Winterthur

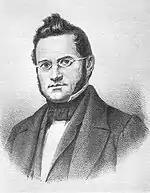
Jonas Furrer 1850

Bahnhof Winterthur, the central station, is one of the busiest stations on the Swiss Railway Network with 105,000 passengers a day. As the town is close to Zurich, it is served by many trains on the local Zurich S-Bahn network. EuroCity services to Munich and regional trains to St. Gallen, Konstanz or Romanshorn also serve the station. As well as the Hauptbahnhof, there are nine more stations within the city, called "Oberwinterthur", "Seen", "Grüze", "Töss", "Hegi", "Reutlingen", "Wülflingen", "Wallrüti" and "Sennhof-Kyburg".